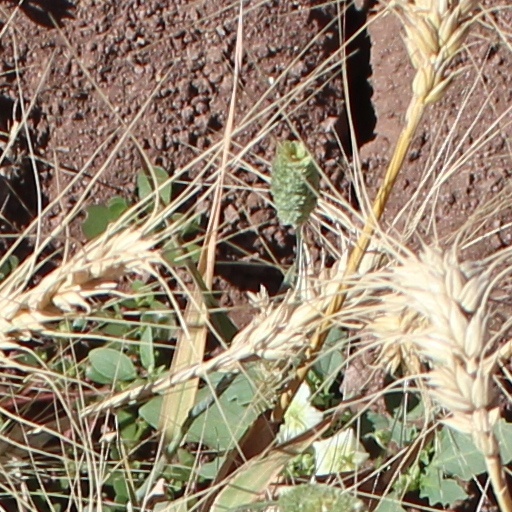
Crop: wheat